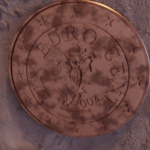
Coin value: 1cent
Country: at
Edition: standard